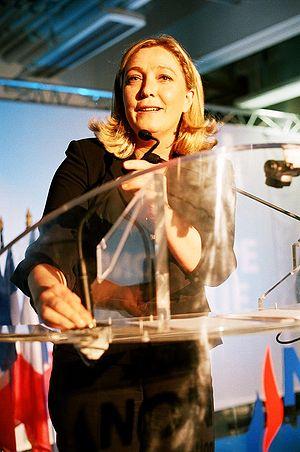
Marion Anne Perrine Le Pen, dite Marine Le Pen [maʁin ləpɛn], née le 5 août 1968 à Neuilly-sur-Seine, est une femme politique française.